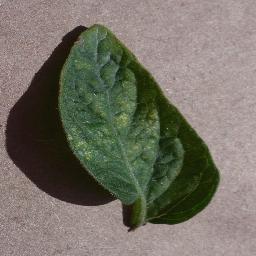
Label: Tomato___Spider_mites Two-spotted_spider_mite